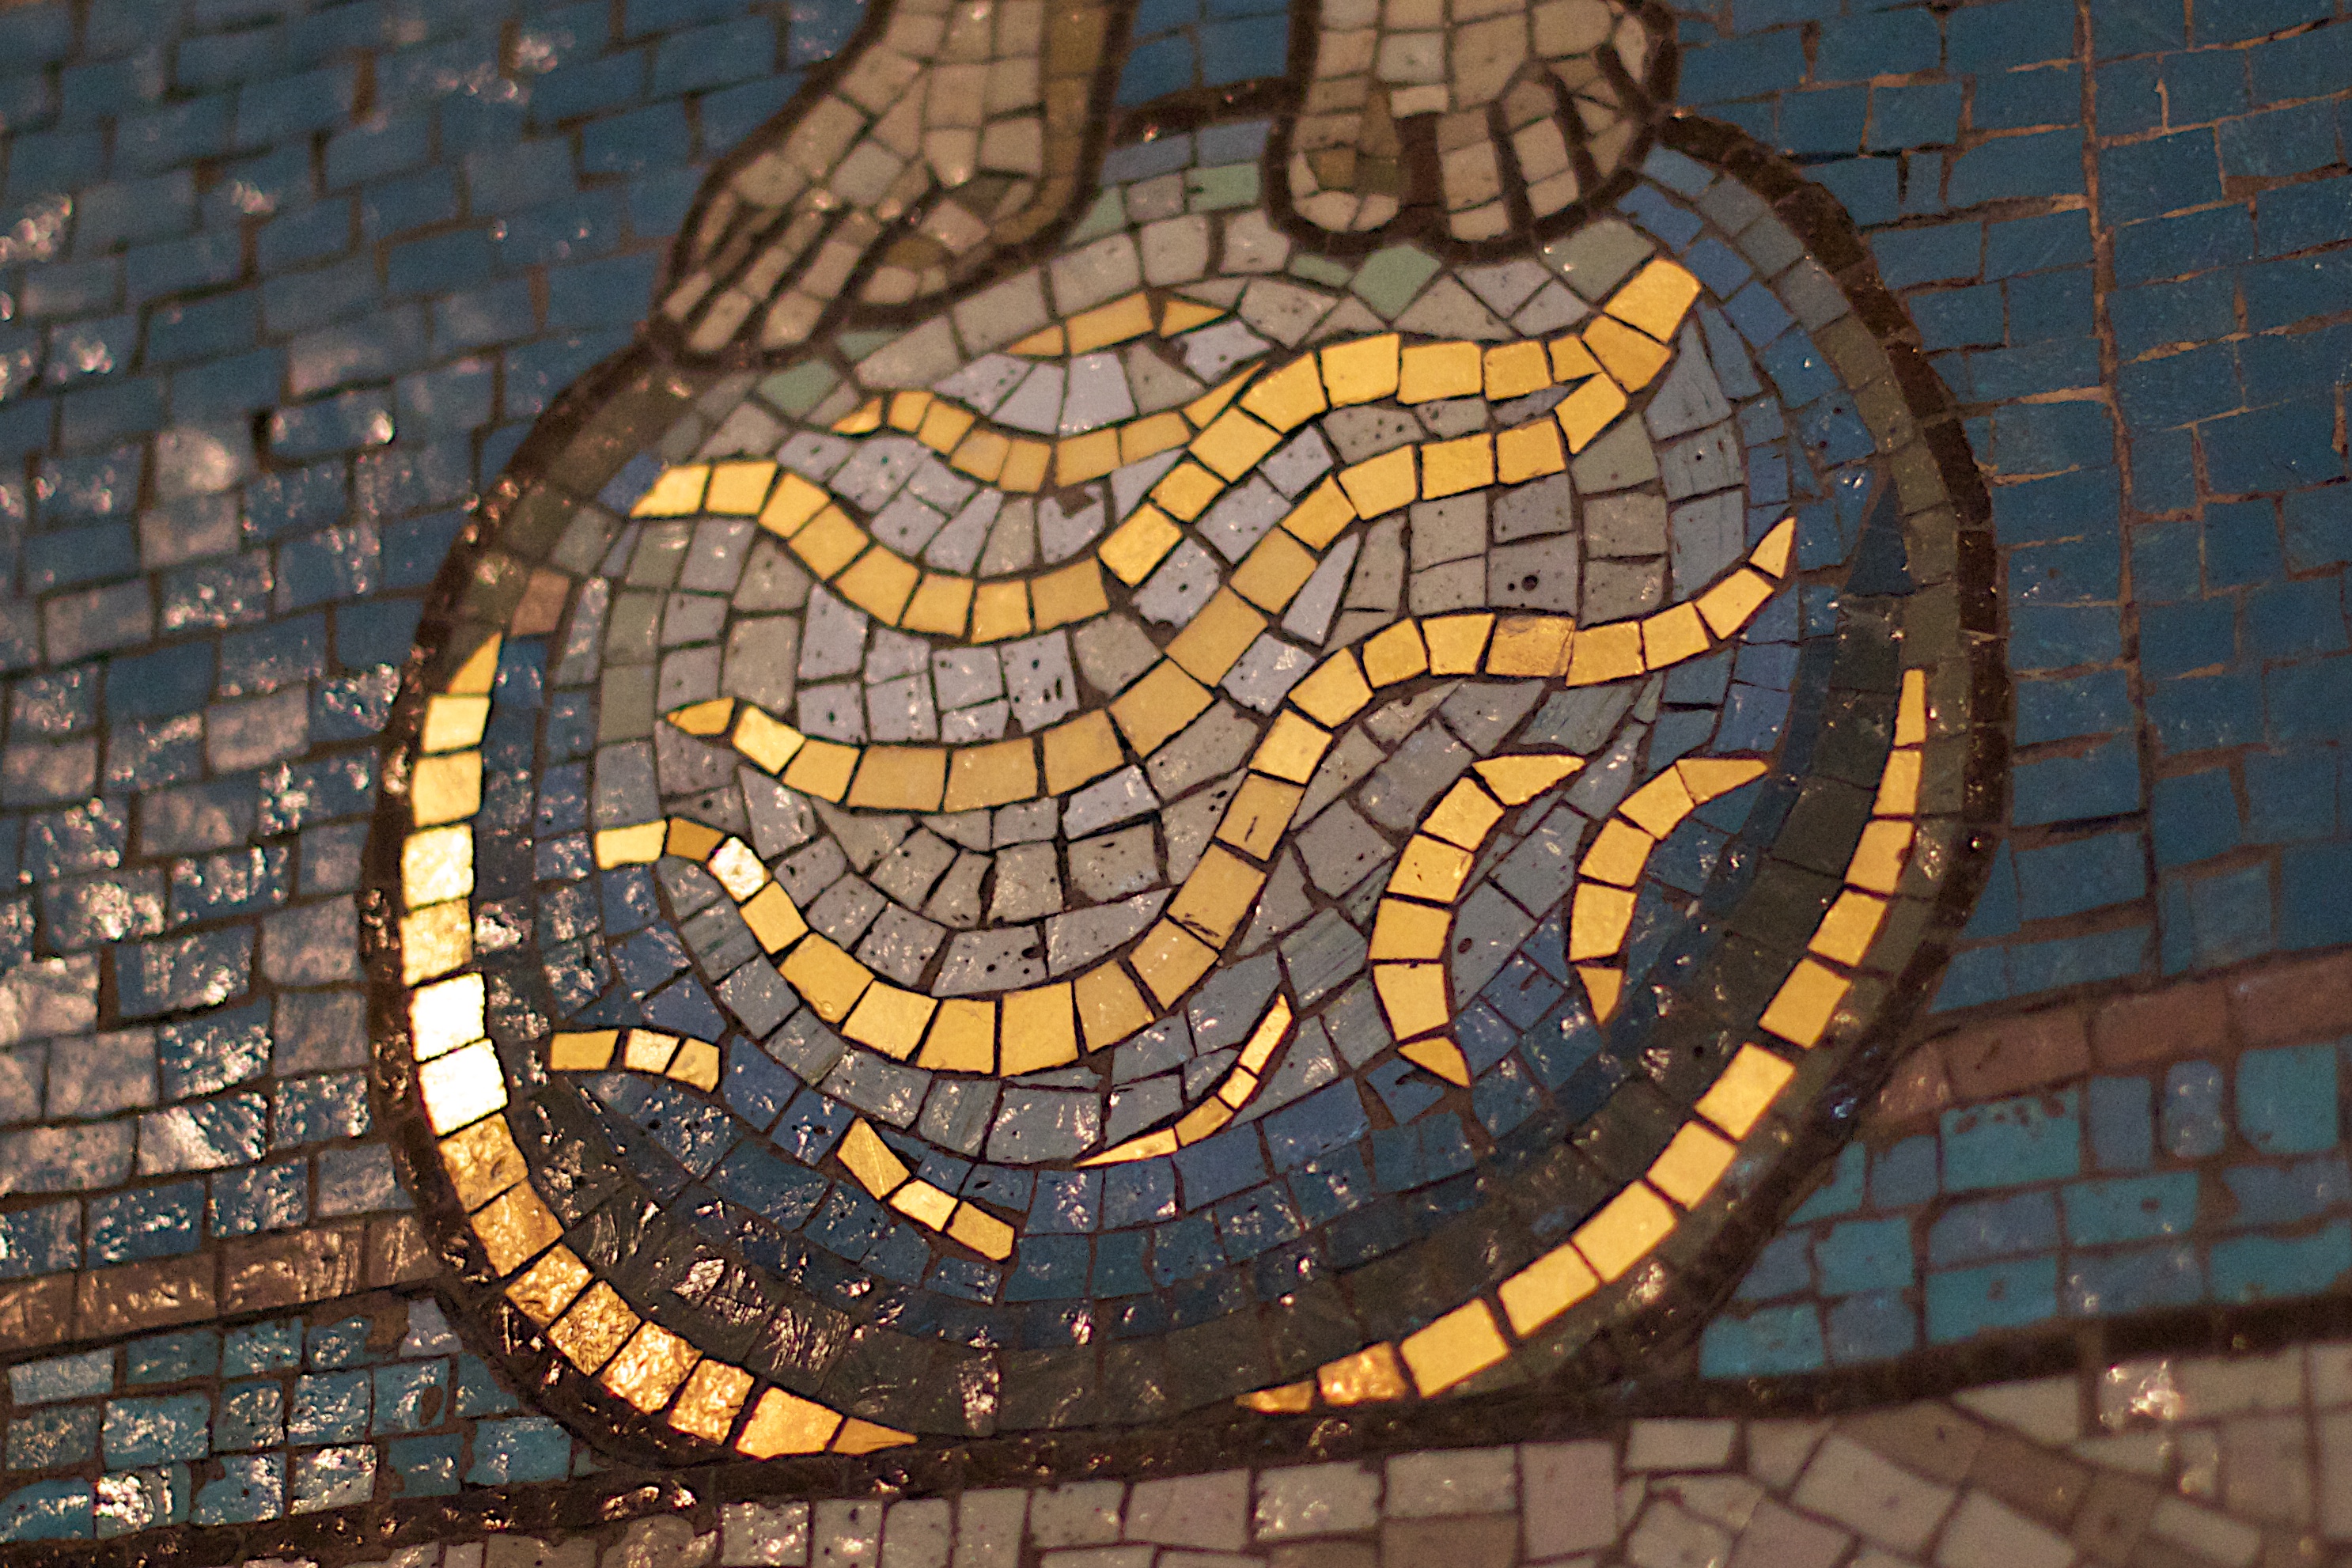
wall, art, symmetry, mosaic, odyssey